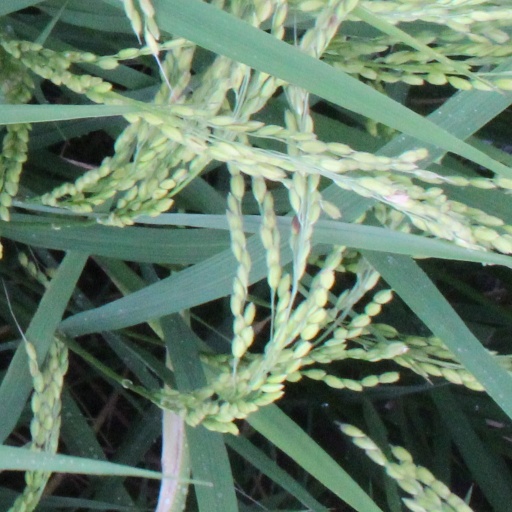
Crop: rice